Georgia Salpa

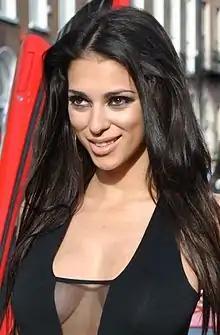
Salpa in 2010

Georgia Salpa Penna (born 14 May 1985) is a Greek-Irish glamour model.